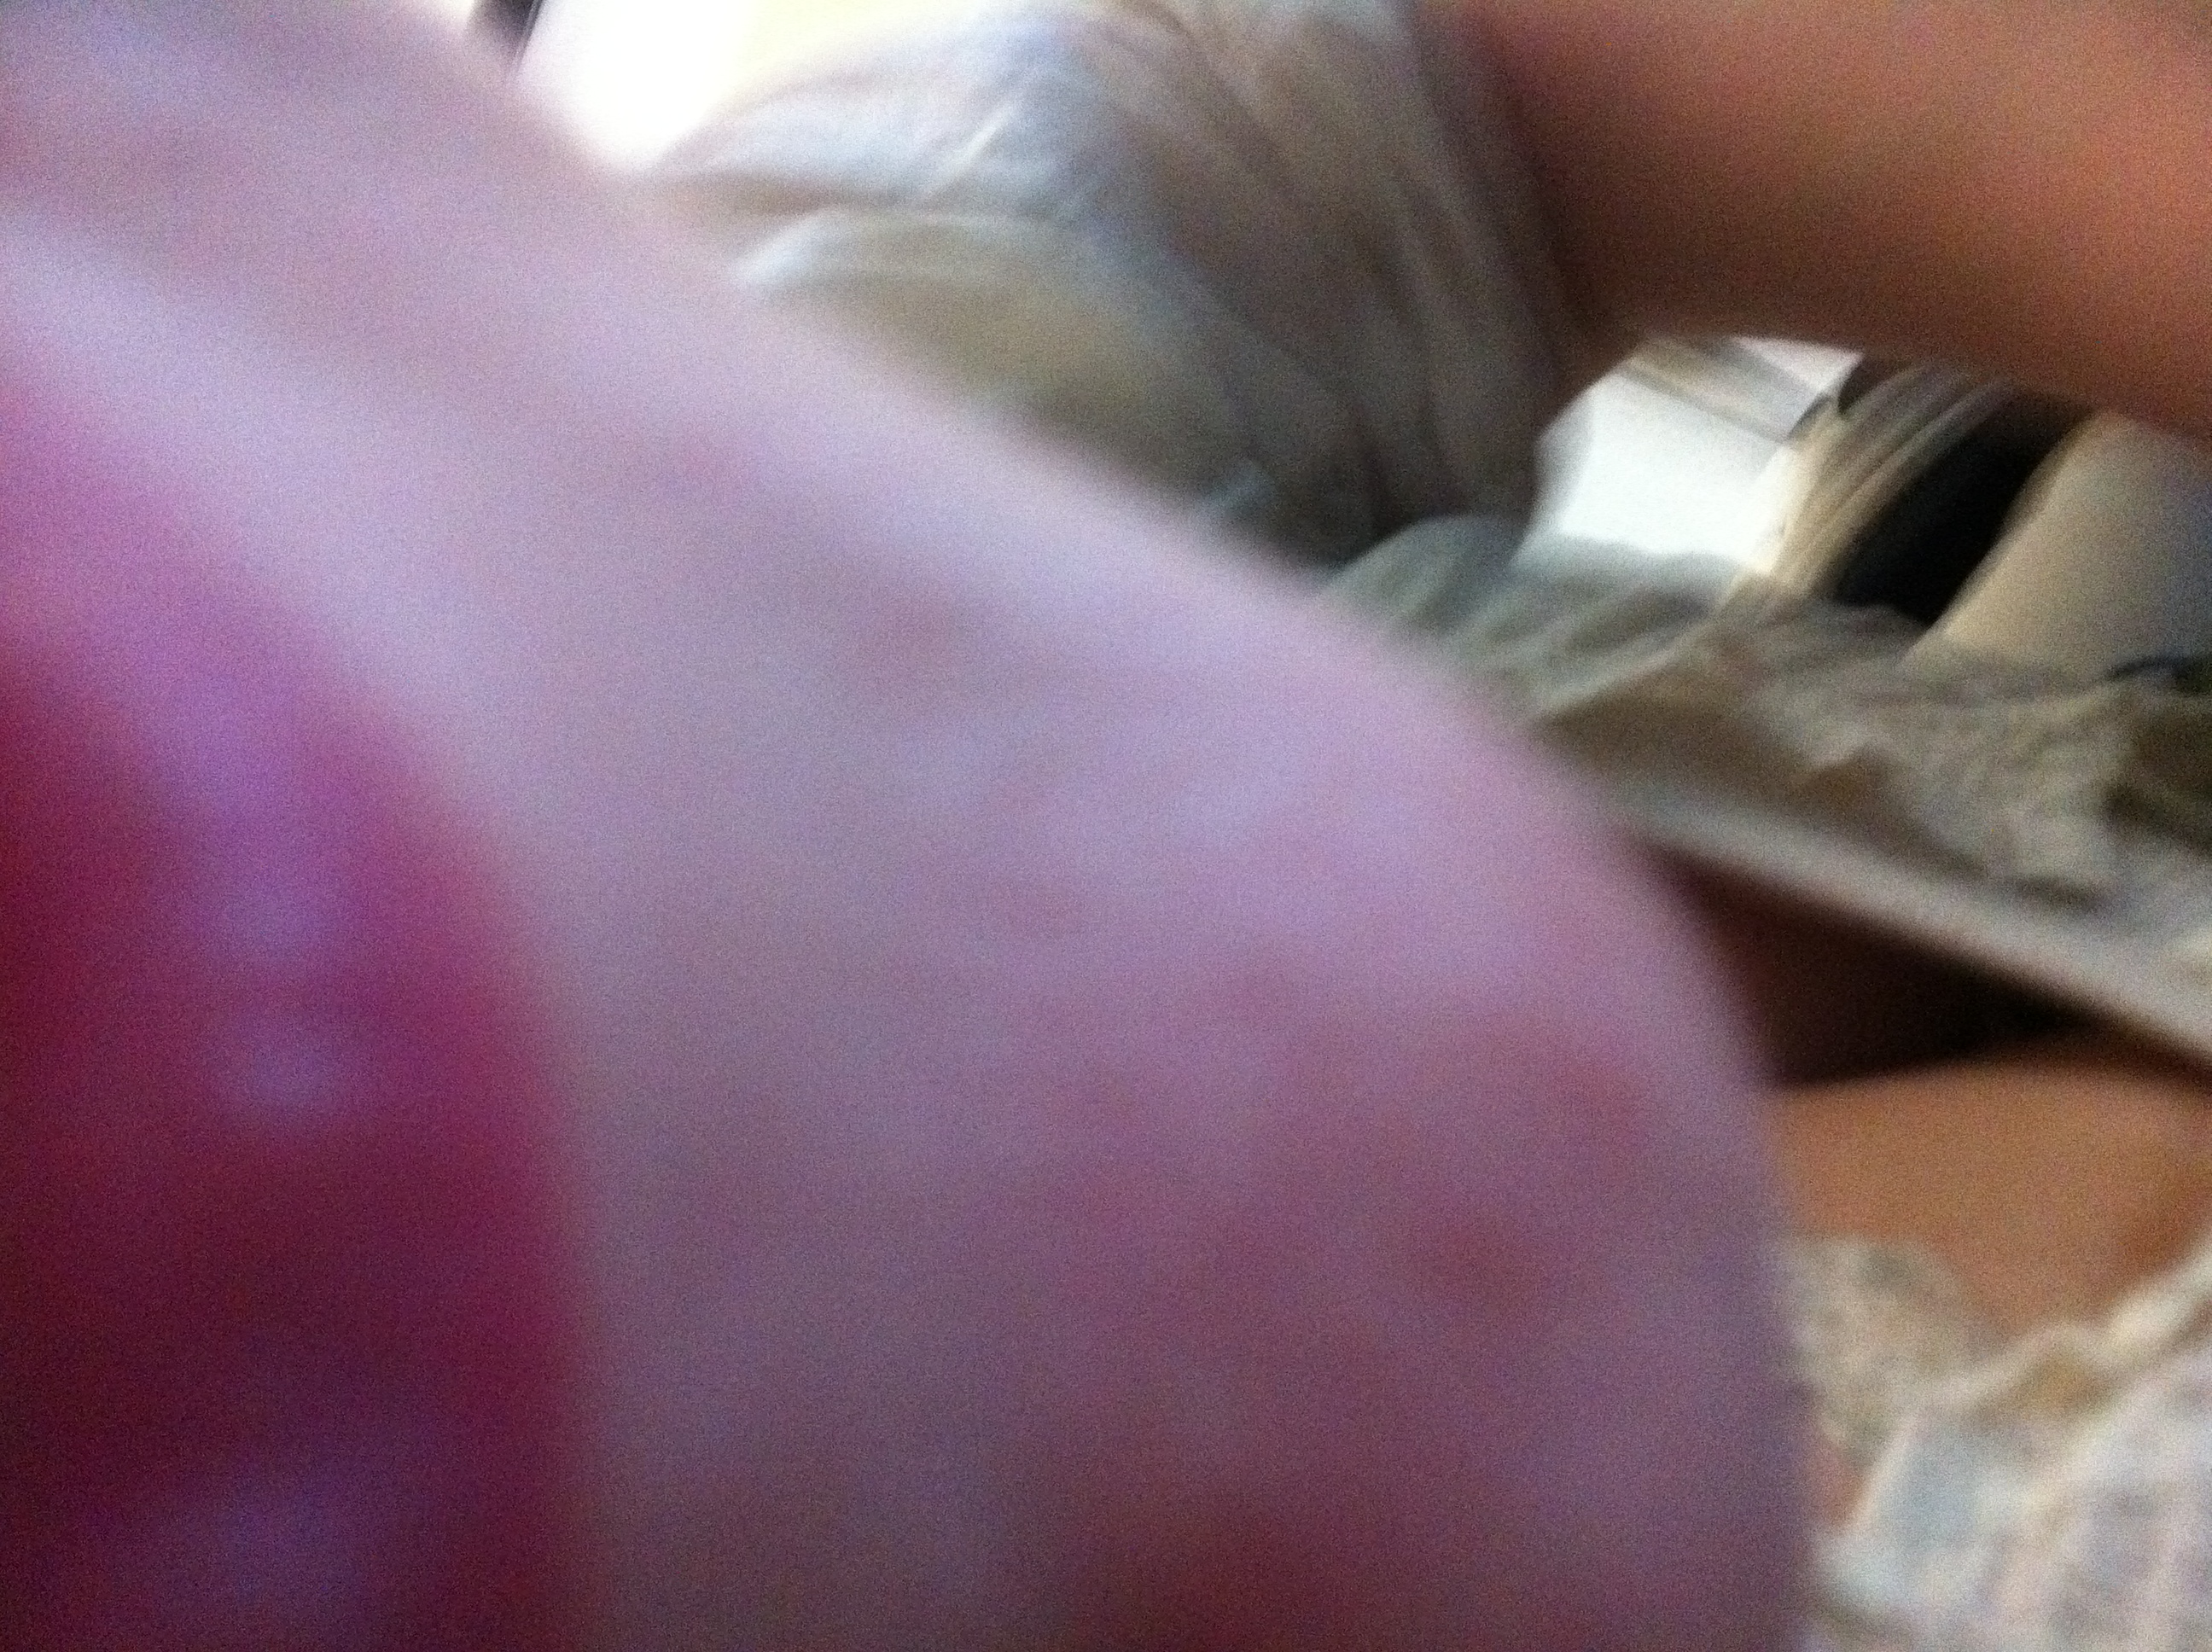Question: Does she look like?
Answer: unanswerable